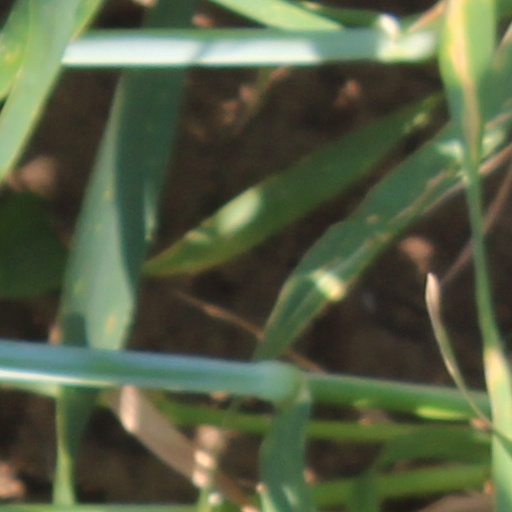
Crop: wheat